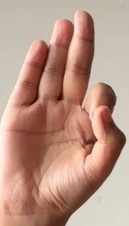
ASL sign: F